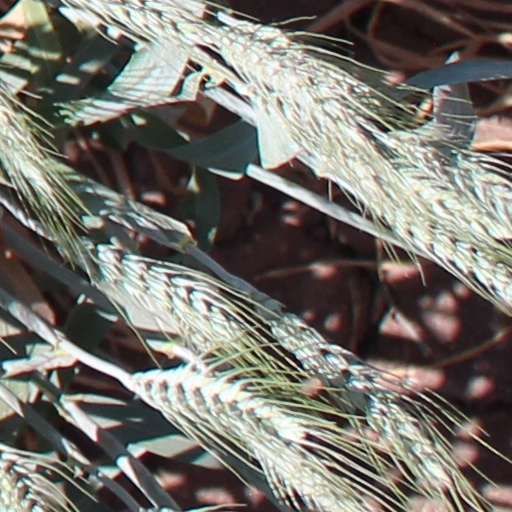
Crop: wheat